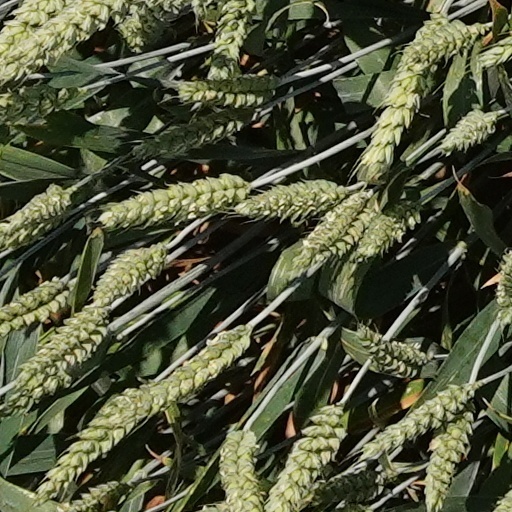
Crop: wheat